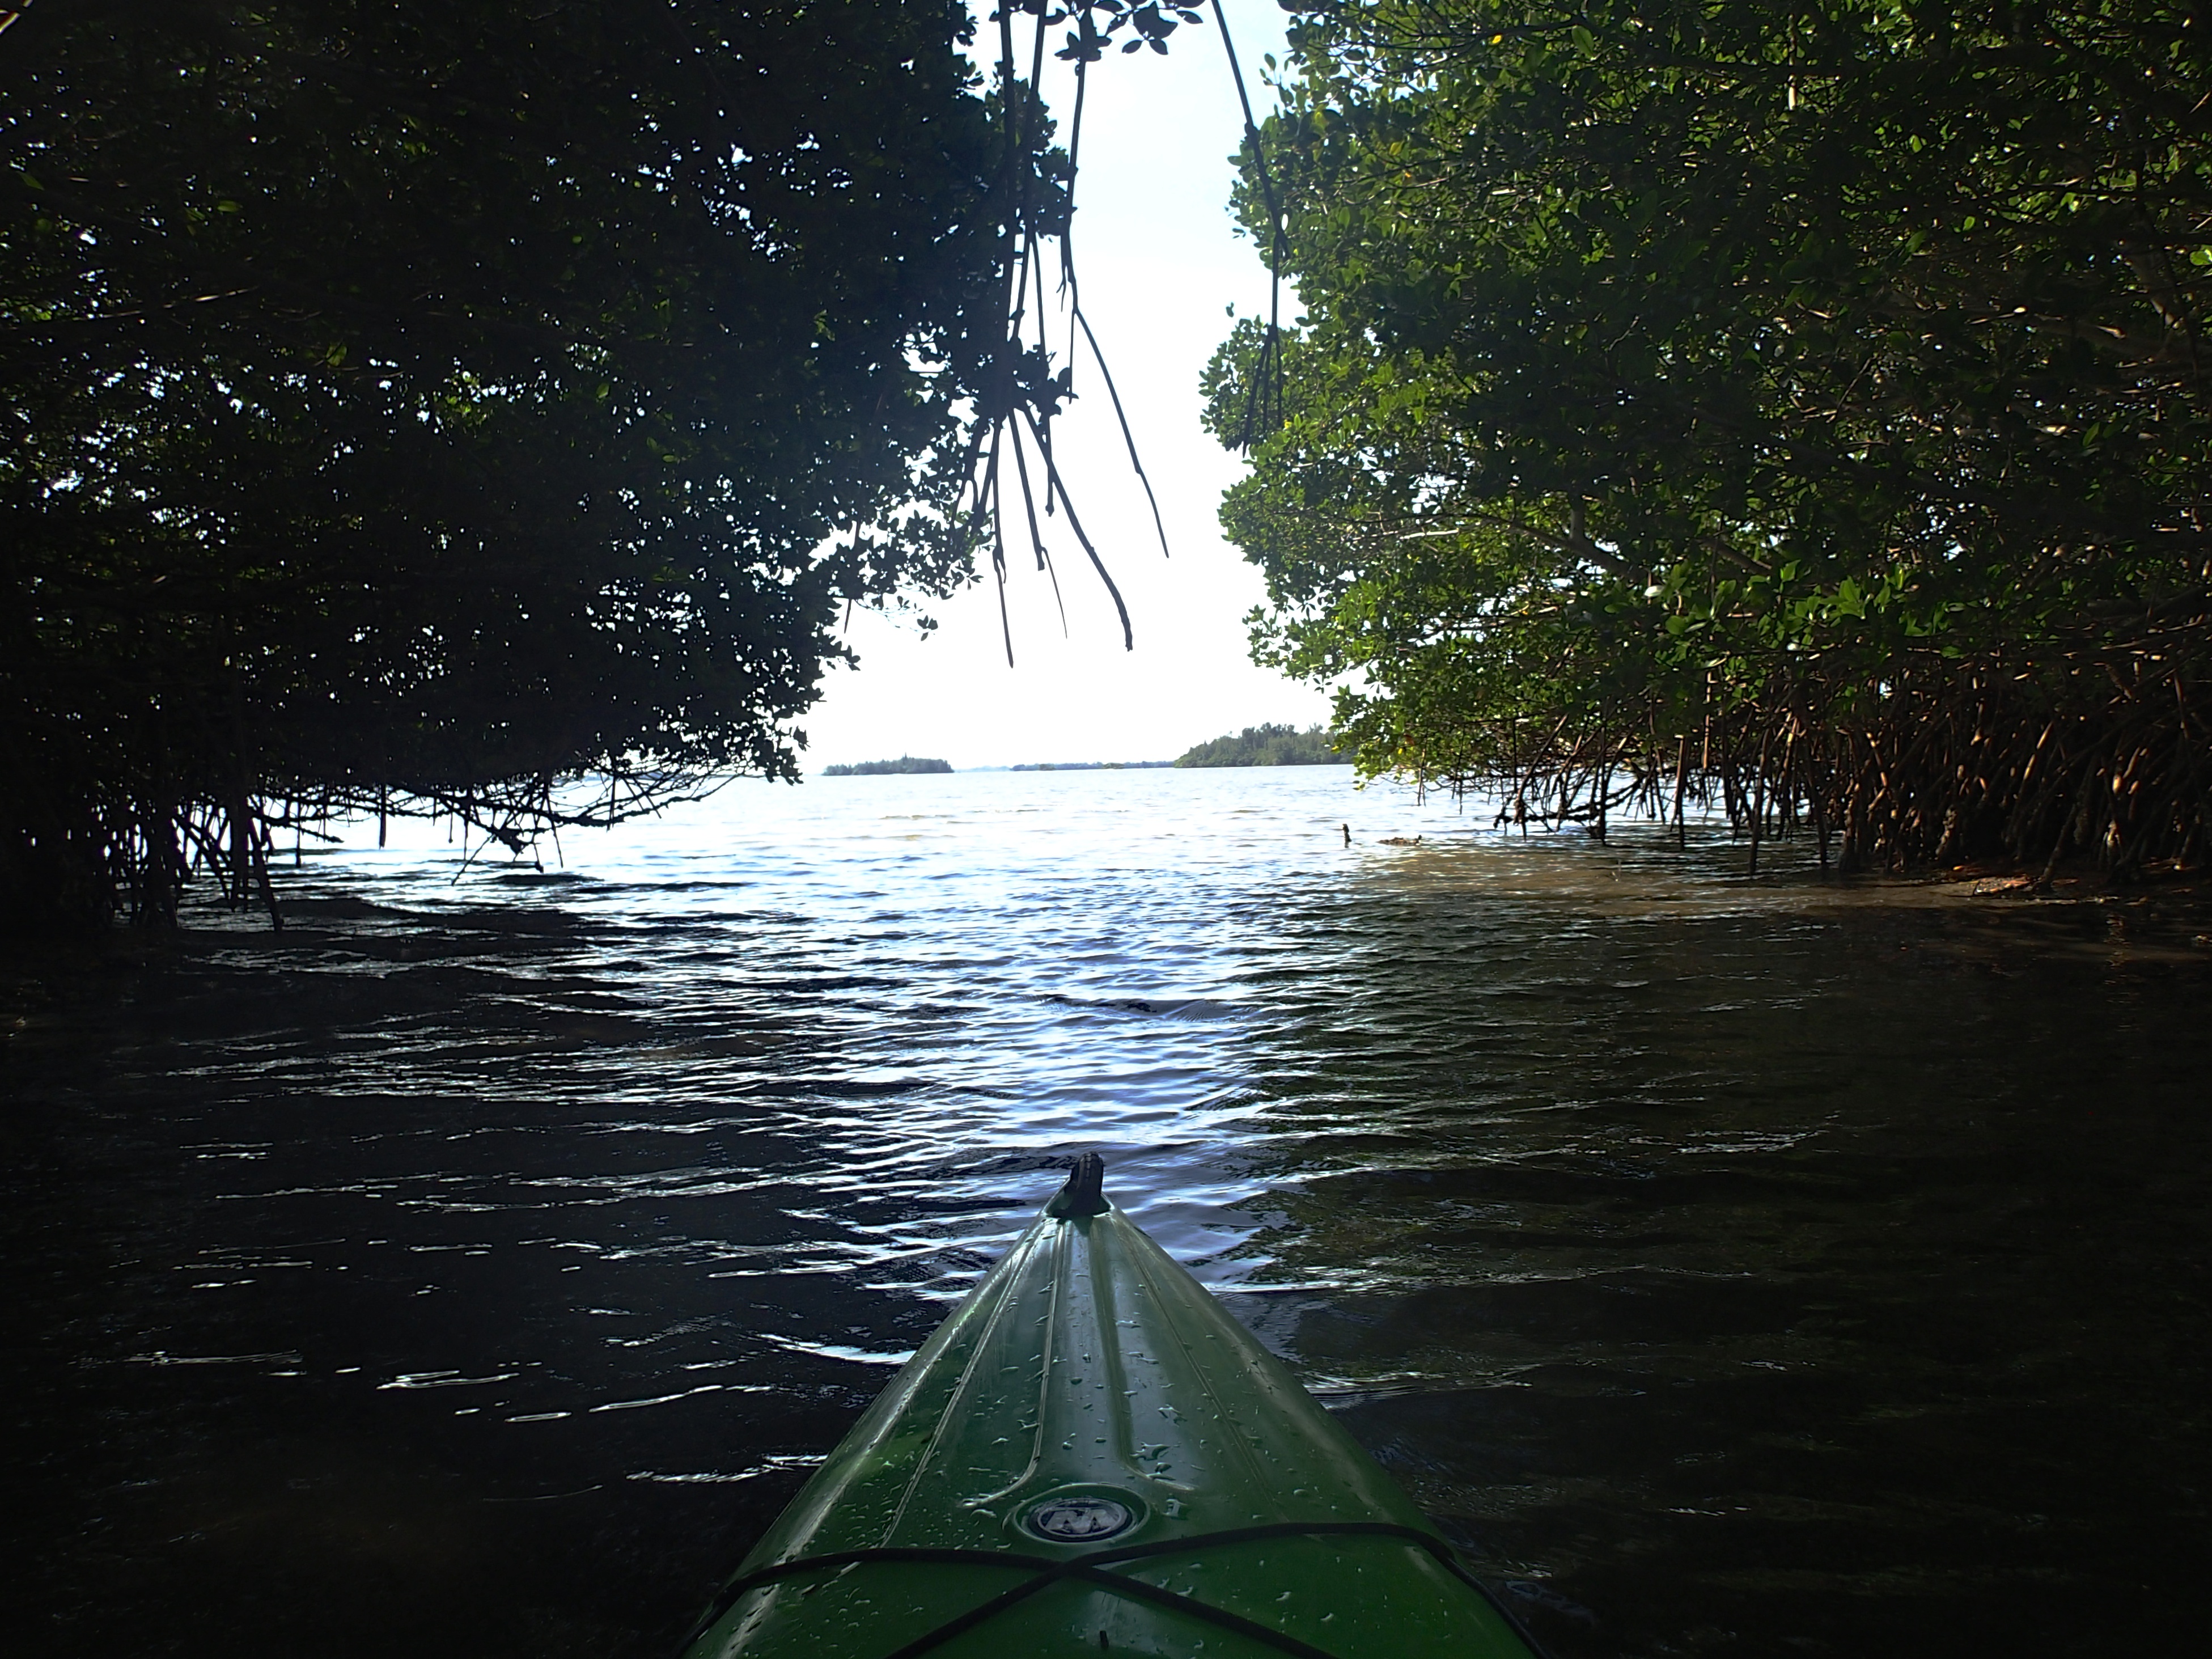
water, nature, boat, sunlight, river, canoe, paddle, reflection, vehicle, kayak, waterway, sports equipment, boating, watercraft, watercraft rowing, bayou